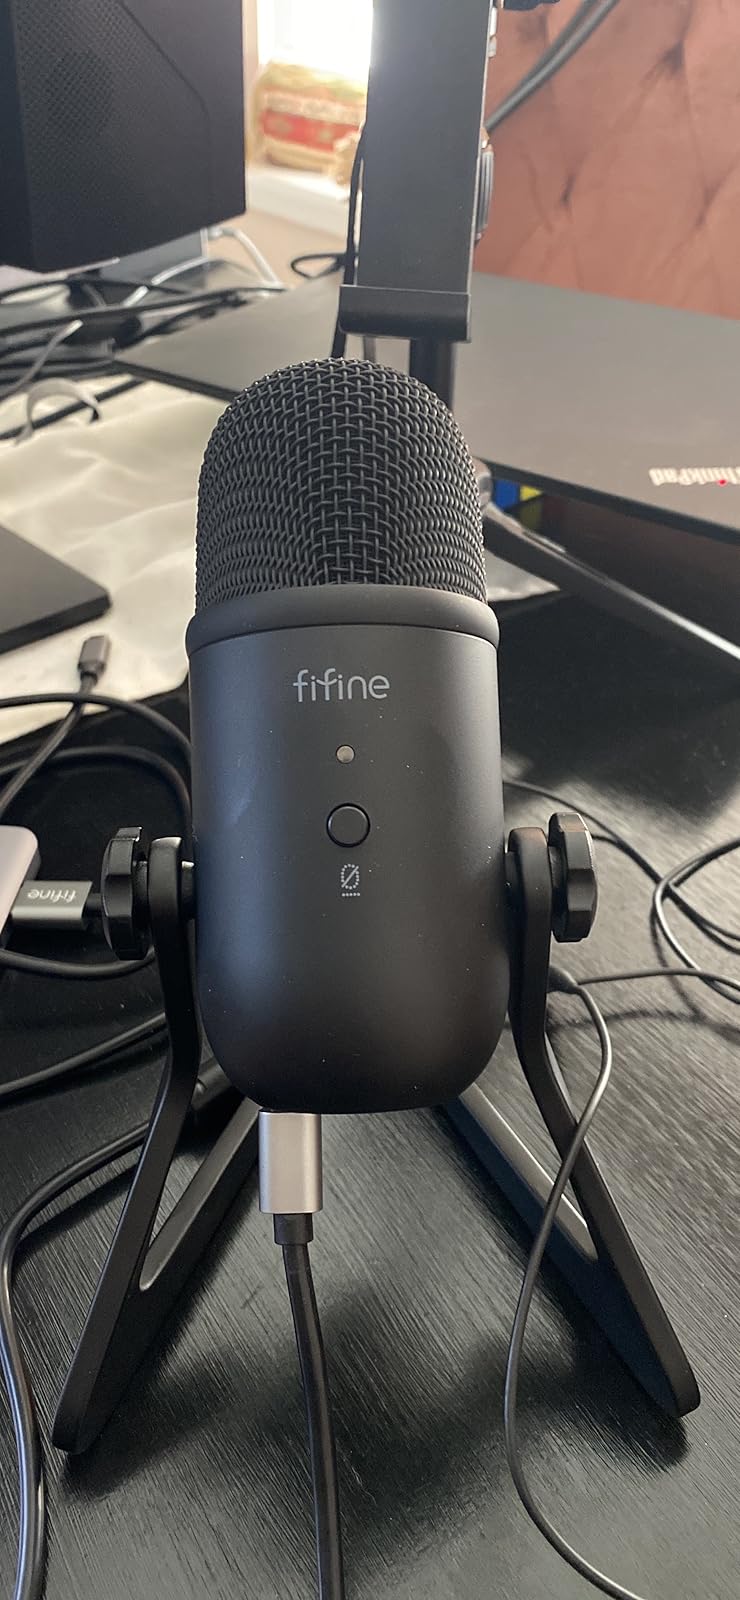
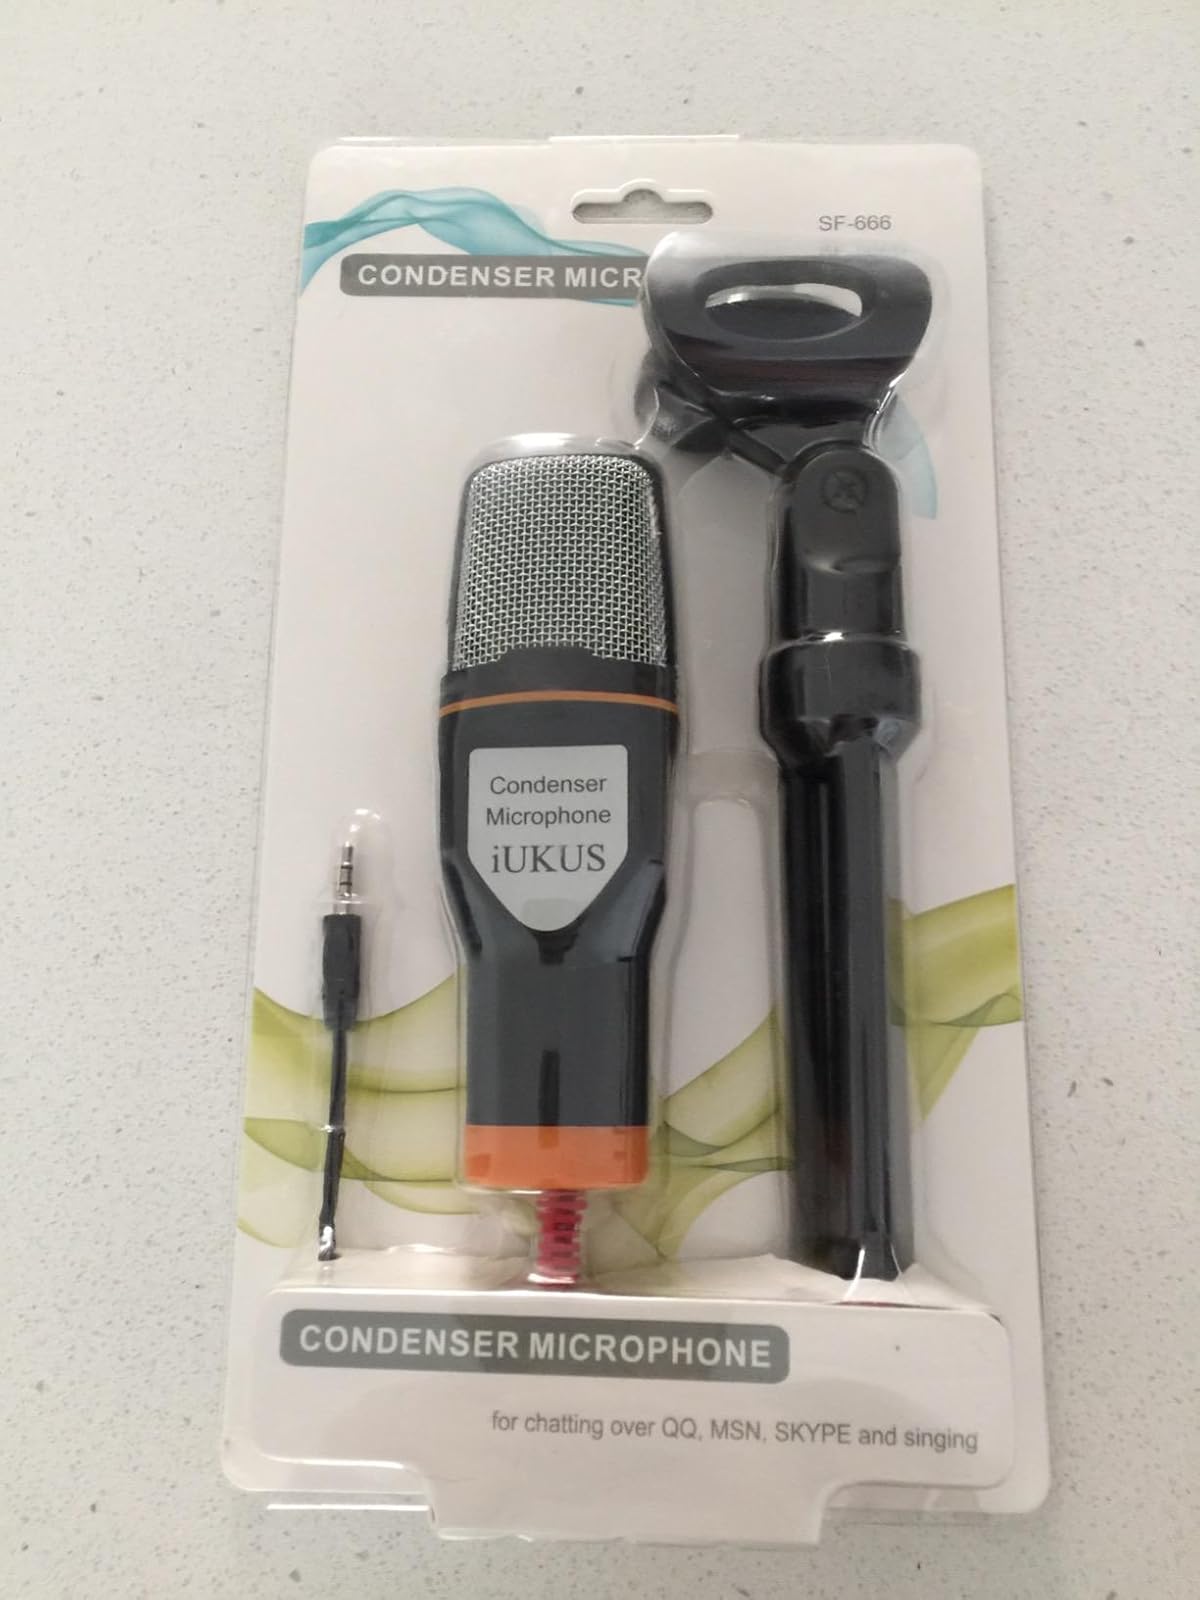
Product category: microphone
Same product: no